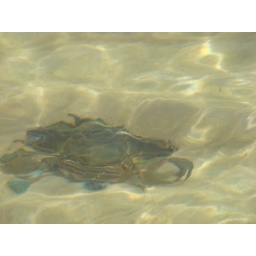
Crab in the water on the lighthouse beach